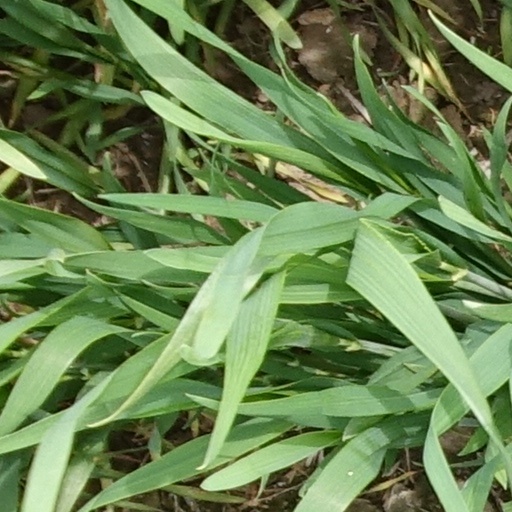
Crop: wheat